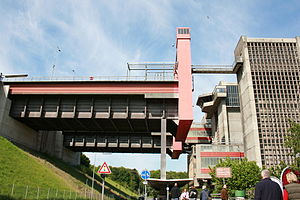
Elbe-Seitenkanal / Billeder
Elbe-Seitenkanal er en kanal i Niedersachsen i Tyskland. Kanalen forbinder Mittellandkanalen med floden Elben og har en længde på 115,14 kilometer. Kanalen åbnede for trafik 15. juni 1976. Den går fra Wasbüttel mellem Gifhorn og Wolfsburg, mod nord til Artlenburg ved Elben, lidt vest for Lauenburg.